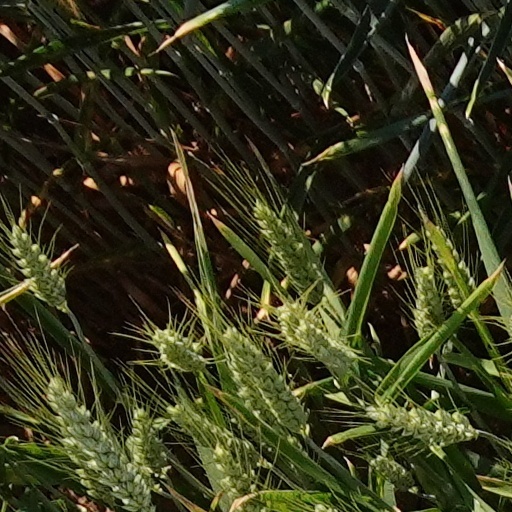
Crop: wheat